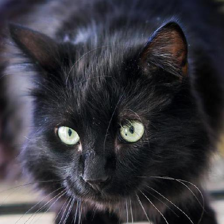
Label: animals